Kierberg station

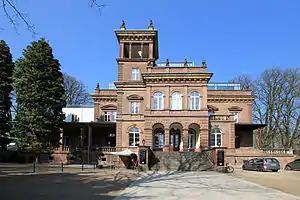
Listed station building

Kierberg station is on the Eifel Railway, connecting Cologne, Euskirchen, Gerolstein and Trier in Kierberg, a suburb of Brühl in the German state of North Rhine-Westphalia. It is served by Regionalbahn service RB 24 from Cologne via Euskirchen to Kall. The former station building for the German Emperor called the "Kaiserbahnhof " (imperial station) now serves as the Kaiserbahnhof restaurant.